Panama hat

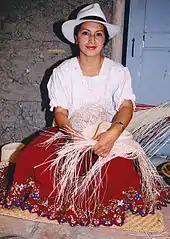
Hatter at work, Ecuador

In the 1920s and 1930s, shifting public preferences towards lighter, more durable hats helped the fedora-like Panama eclipse the strawboater as the summer hat of choice.